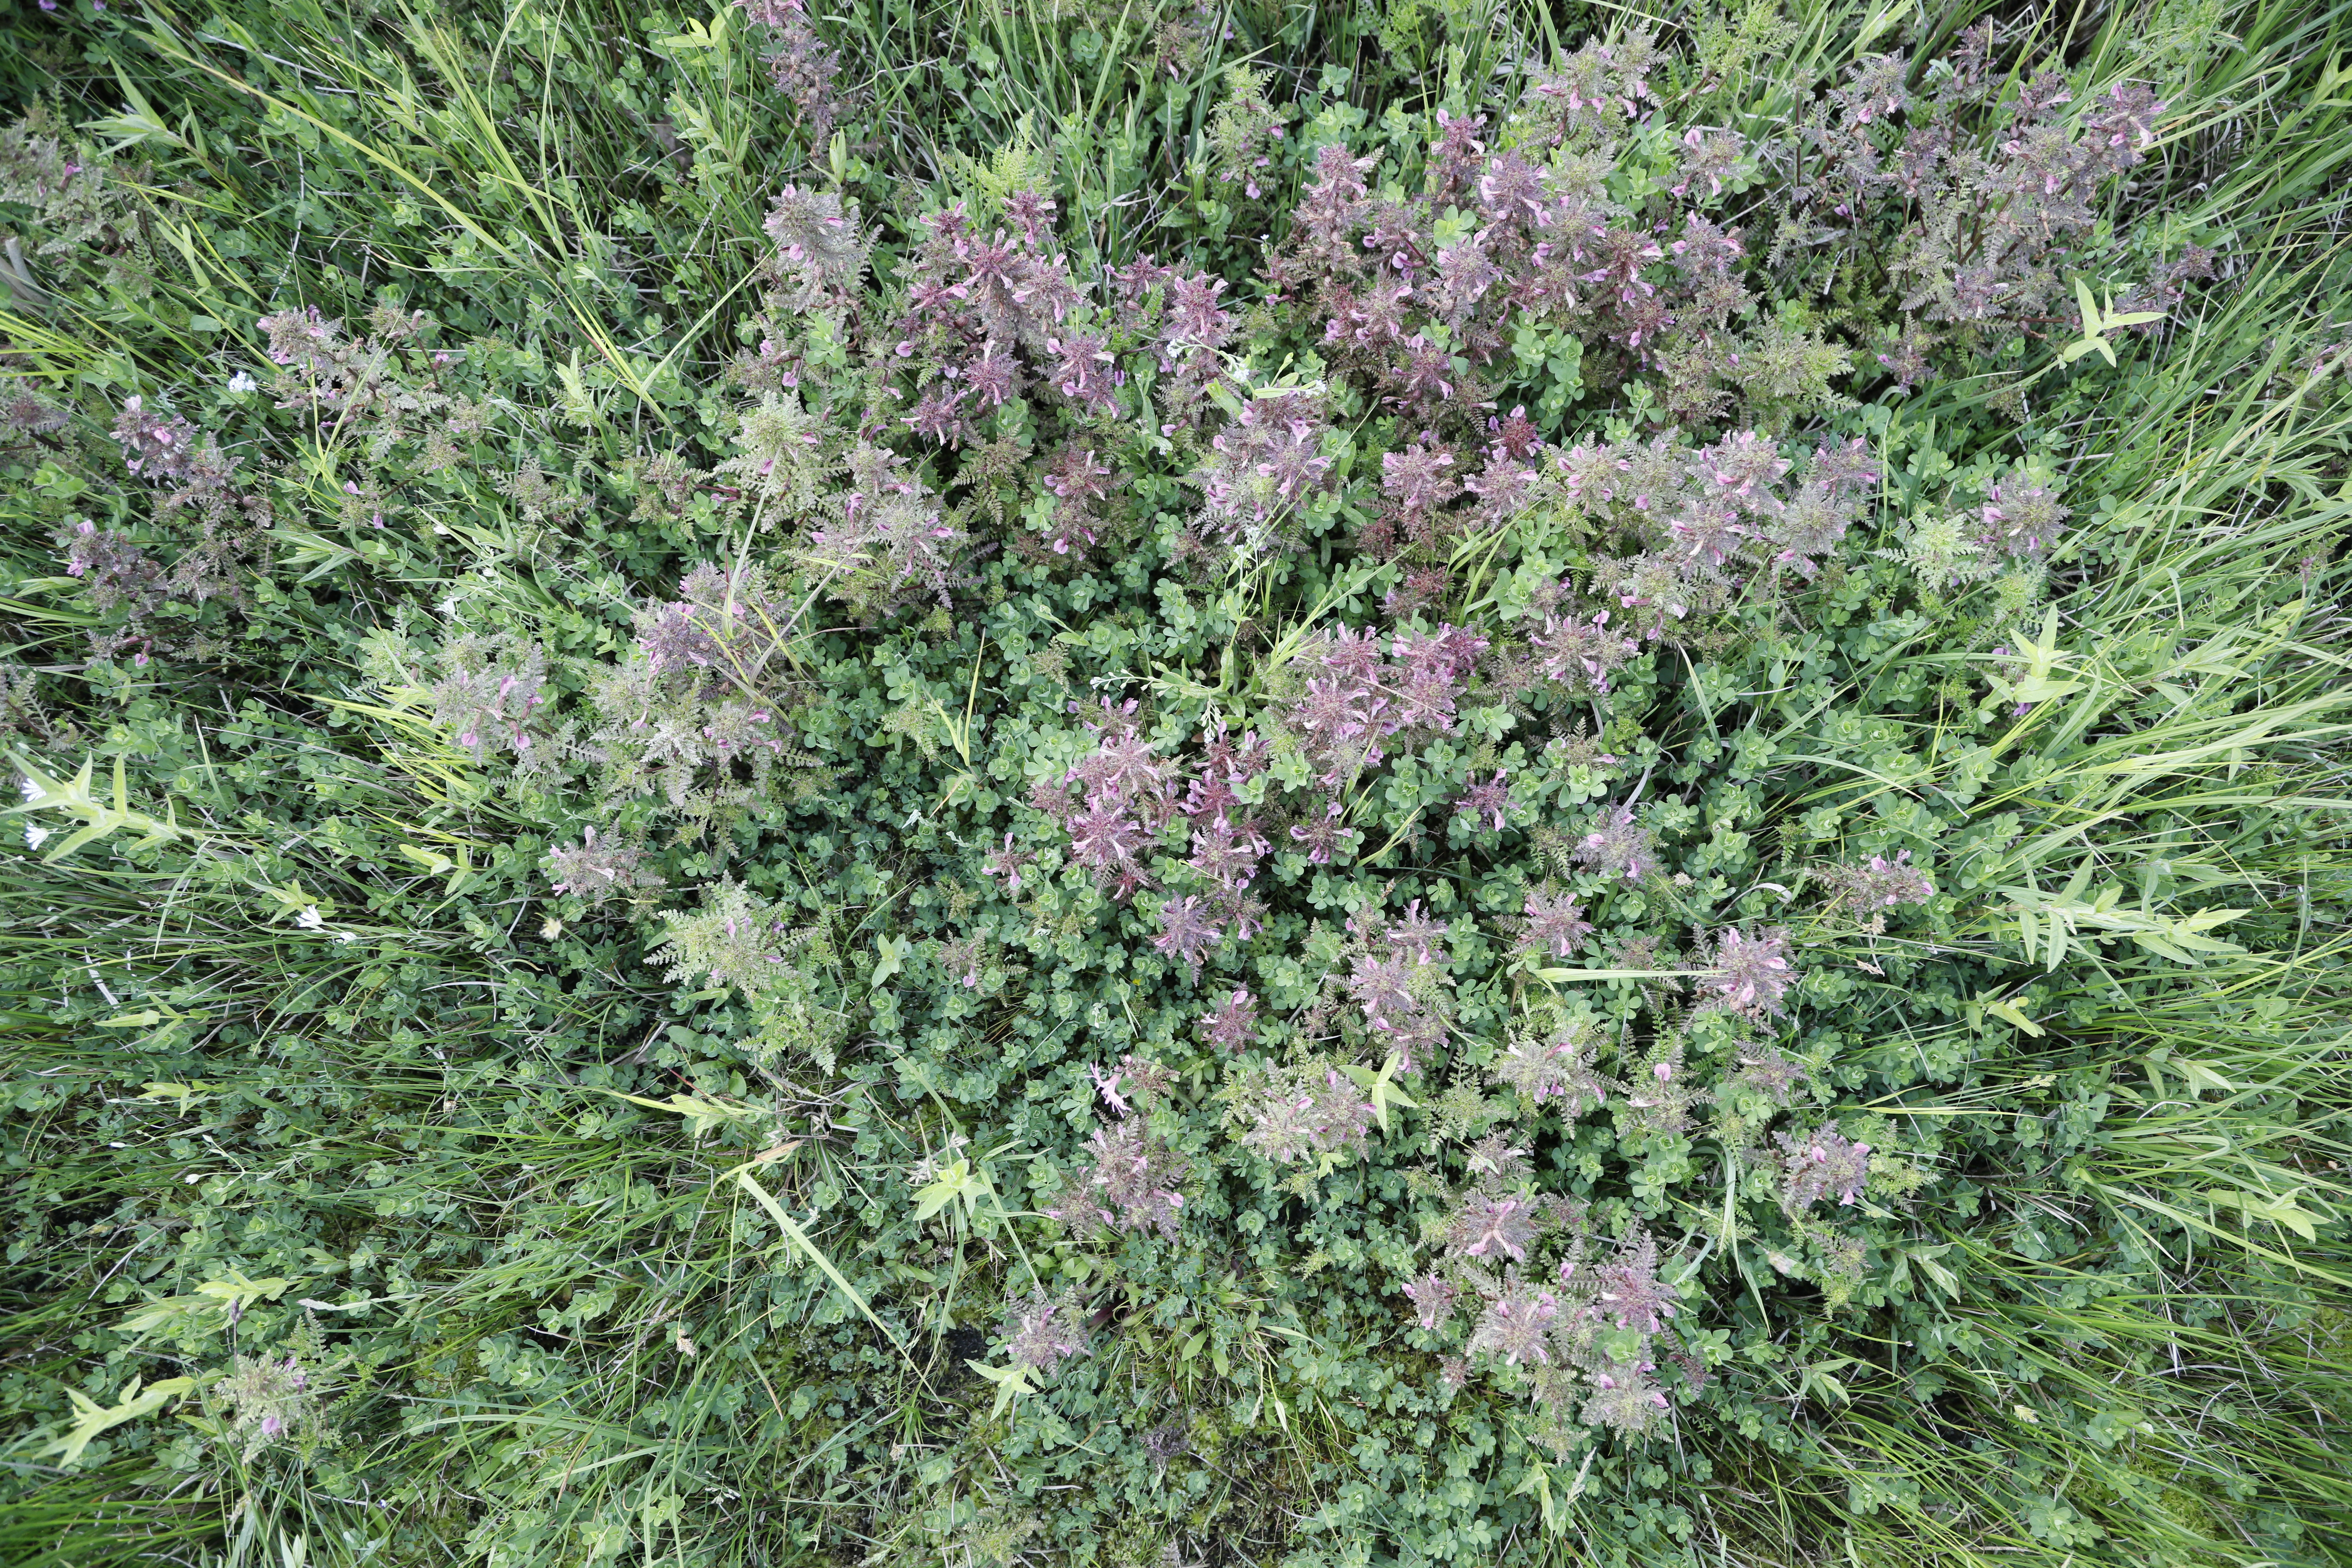
Plant species: Myosotis scorpioides, Silene flos-cuculi, Stellaria palustris, Pedicularis palustris